Southward Car Museum

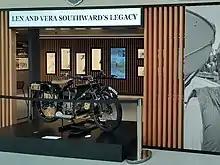
Len and Vera Southward Legacy exhibit

In 2020 a new exhibit in the museum was opened, detailing Len and Vera's lives and achievements, including new digital and material installations.